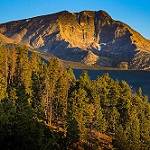
Label: mountain